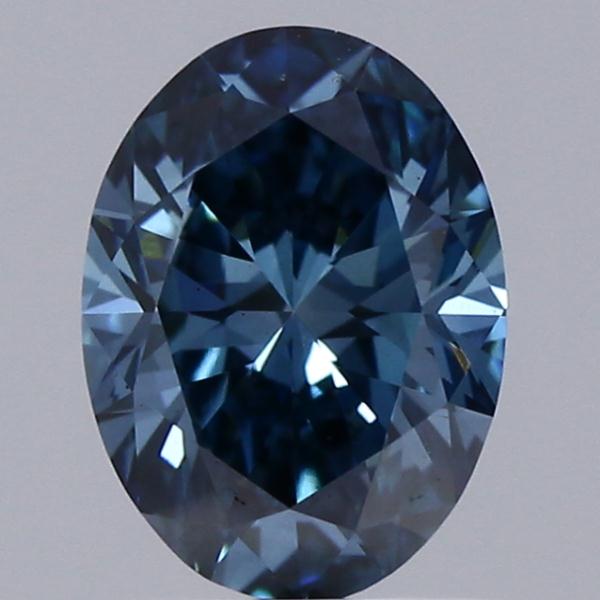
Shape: oval
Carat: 0.9
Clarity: VS1
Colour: V:B
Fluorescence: NONE
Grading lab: NC
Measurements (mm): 0 x 0 x 0